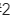
Number: 2